Smoke grenade

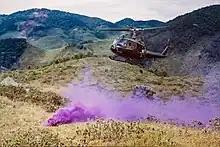
A violet smoke grenade used to mark a helicopter landing zone during the Vietnam War, 1967

Smoke grenades are used for several purposes. The primary use is the creation of smoke screens for concealment and the signaling of aircraft.